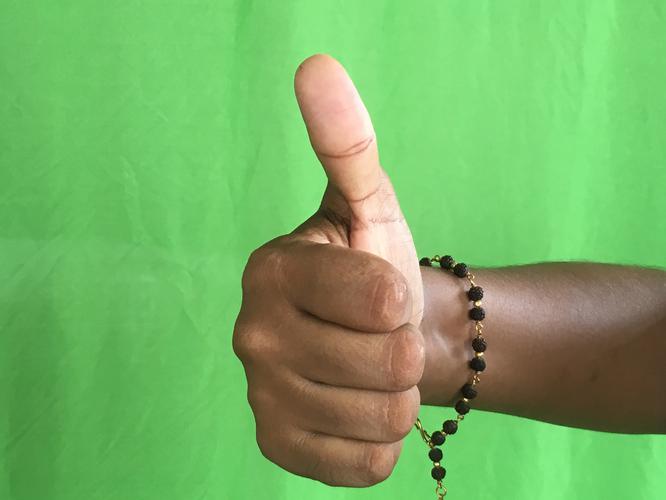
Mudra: Sikharam
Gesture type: single_hand